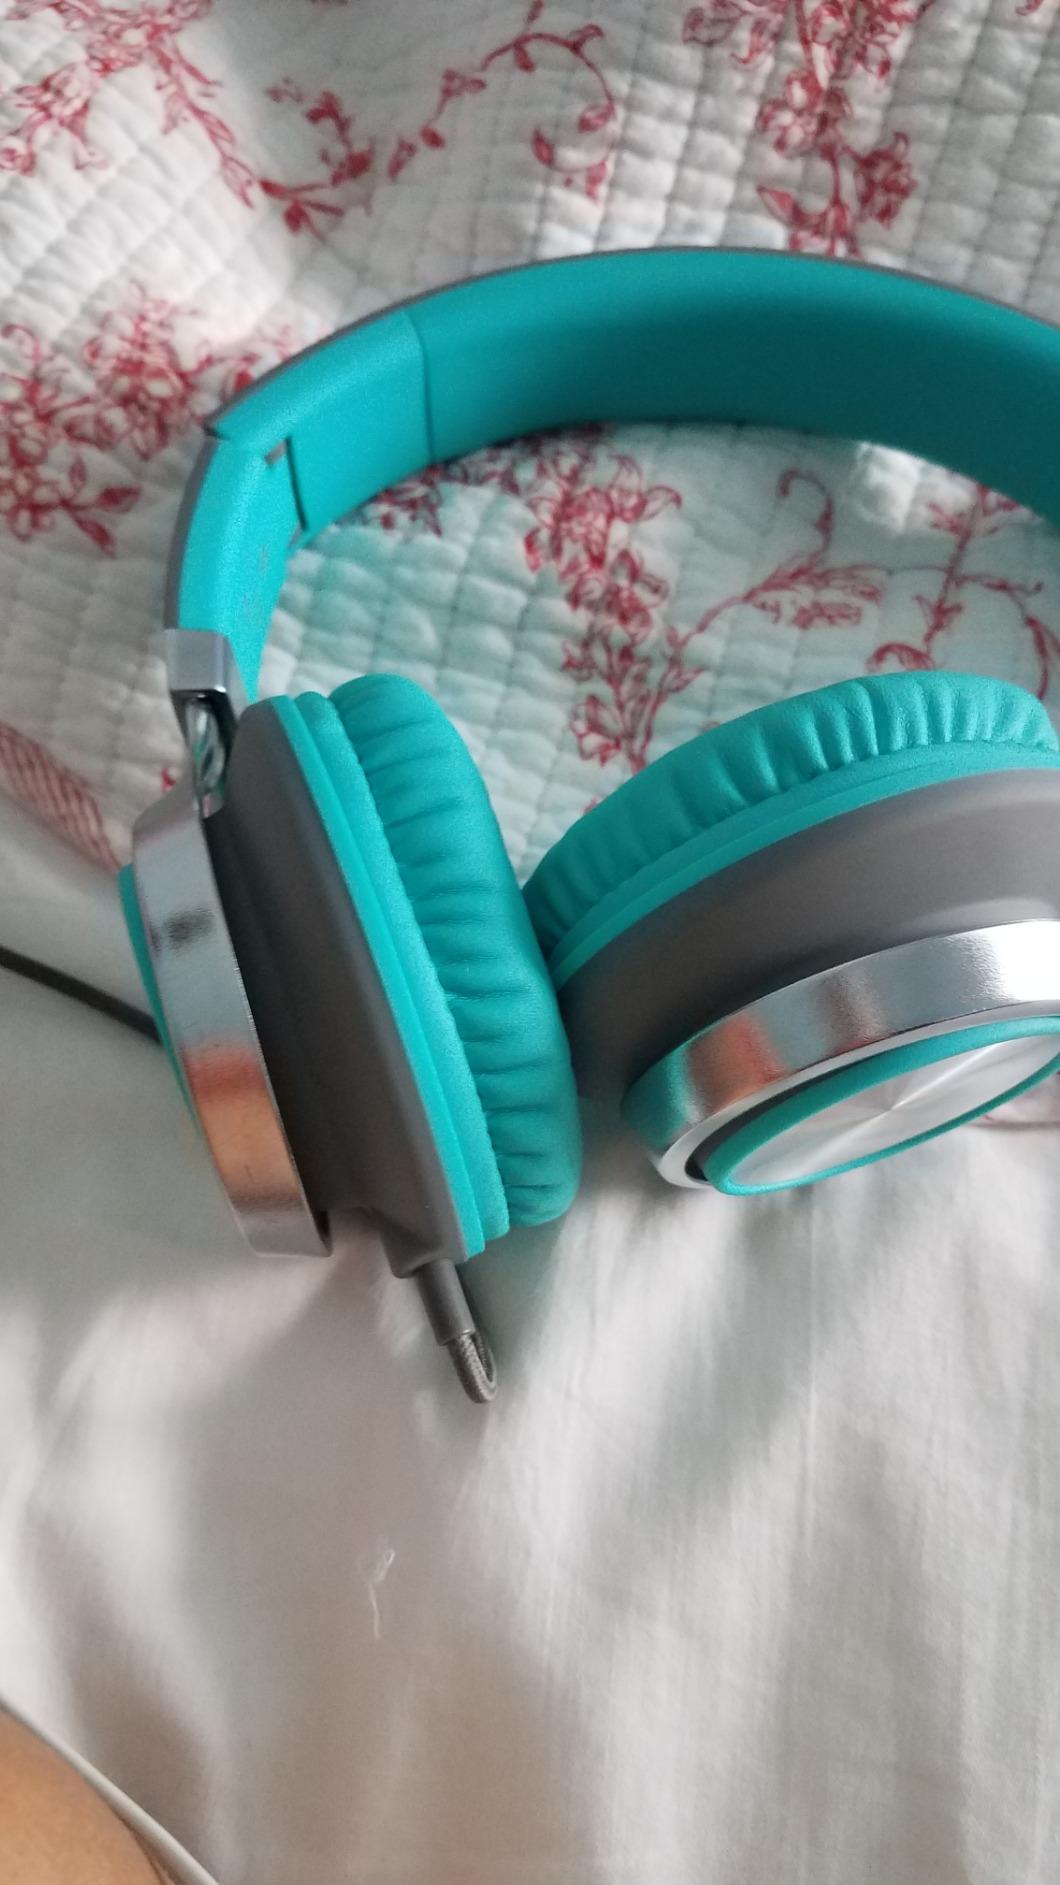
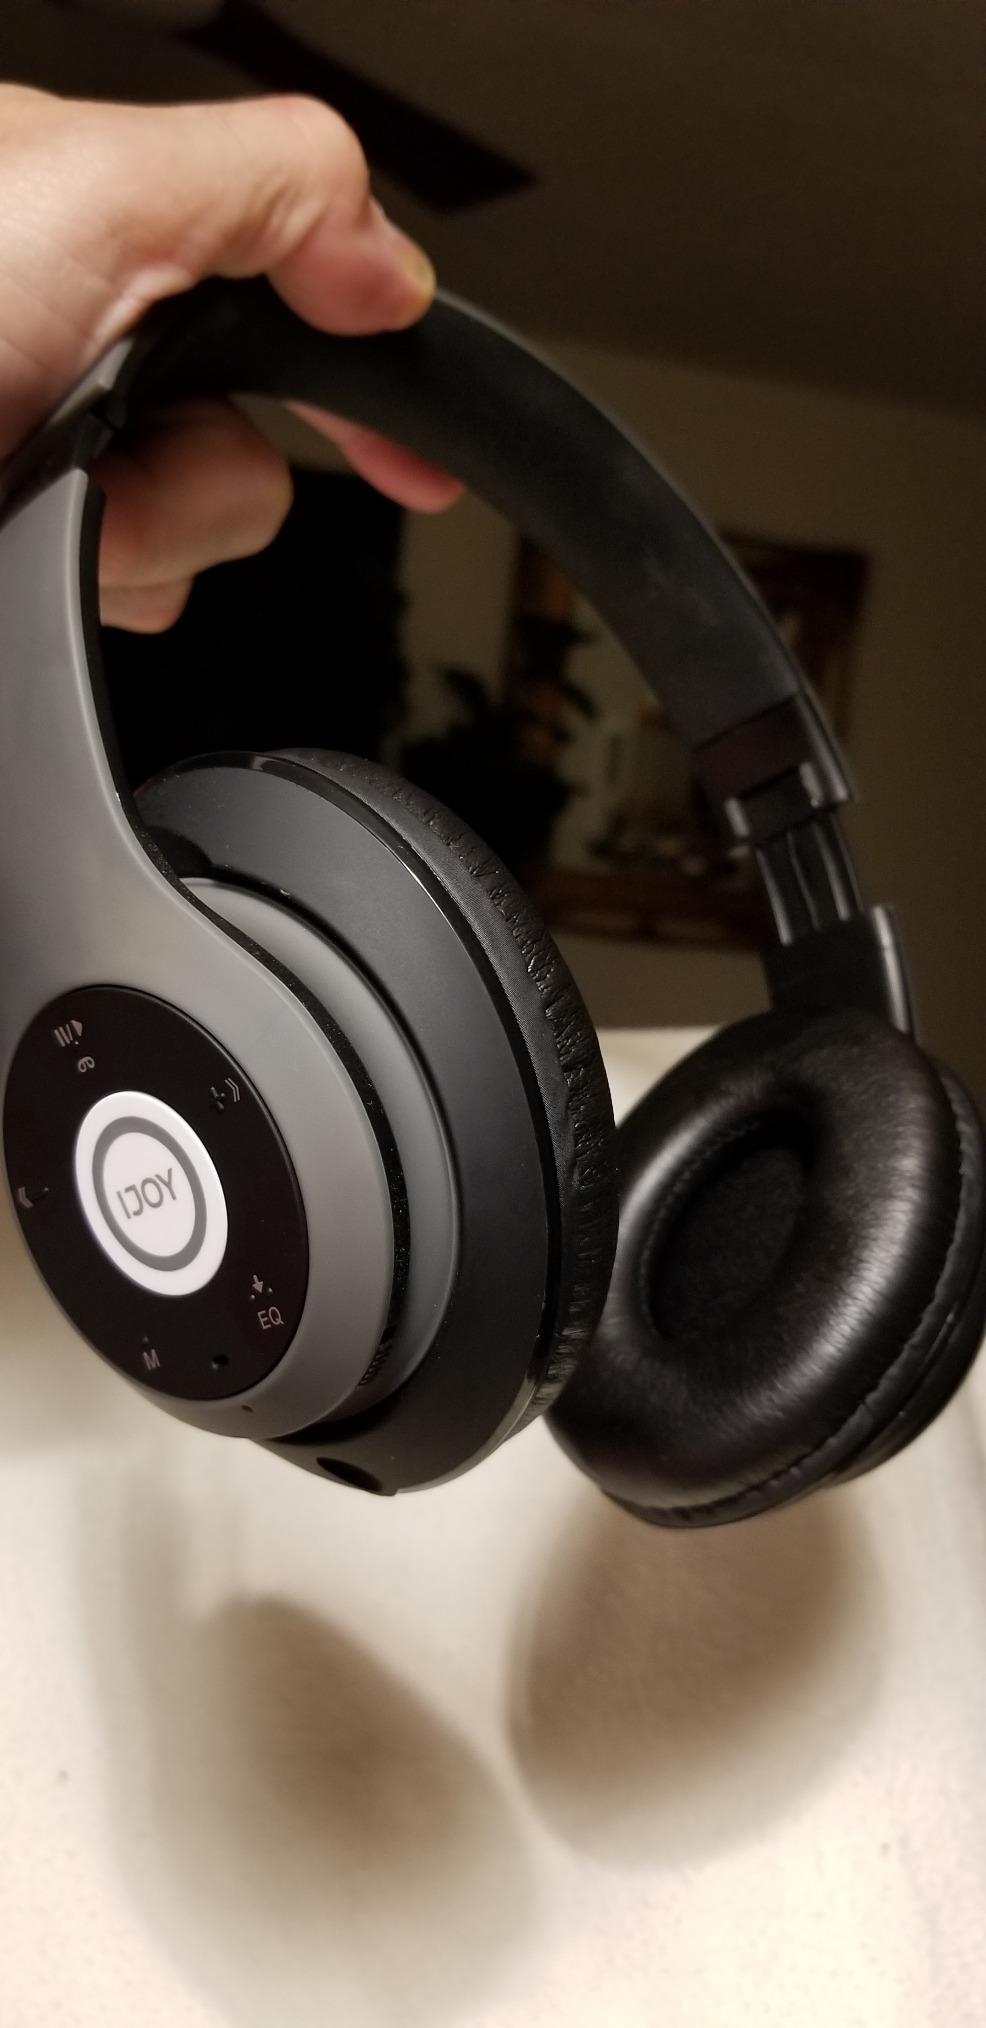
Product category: headphones
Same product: no